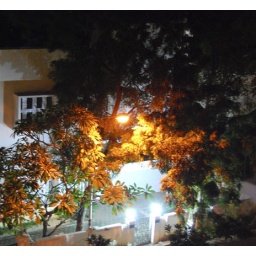
street light in front of a house